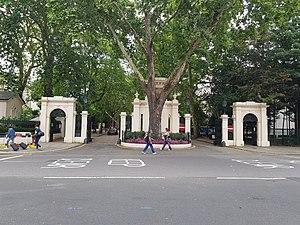
Entrée de Kensington Palace Gardens, Londres.
Kensington Palace Gardens est une rue de la ville de Londres, Royaume-Uni.
Jon Hunt, né en 1953, est un homme d'affaires britannique, magnat de l’immobilier.